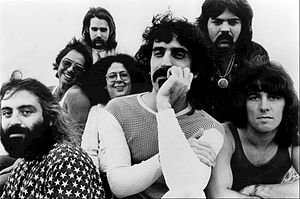
Frank Zappa / 1970'erne / Ulykke, angreb og eftervirkninger
Zappa med Mothers i 1971.
Frank Vincent Zappa var en amerikansk musiker, komponist, aktivist og filmskaber. Hans arbejde var karakteriseret af nonkonformitet, fri improvisation, lydeksperimenter, musikalsk virtuositet og satire over den amerikanske kultur.